Namma Ooru Nayagan

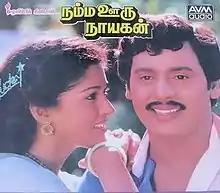
Title card

Namma Ooru Nayagan is a 1988 Indian Tamil-language film, directed by Yaar Kannan. The film stars Ramarajan, Gautami and Sripriya. It was a box office failure.